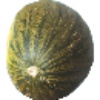
Label: Melon Piel de Sapo 1